Judah Ben-Hur

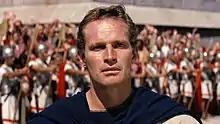
Charlton Heston as Judah Ben-Hur from "Ben-Hur" (1959)

Judah Ben-Hur, shortened to Ben-Hur, is a fictional character, the title character and protagonist from Lew Wallace's 1880 novel "". The book covers the character's adventures and struggle against the Roman Empire as he tries to restore honor to his family's name after being falsely accused of attacking the Roman governor. Judah encounters Jesus Christ and becomes a follower of Jesus.